Baptiste Aloé

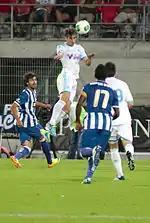
Aloé in action during the 2013 Valais Cup.

Aloé was born in La Ciotat, Bouches-du-Rhône and as a young boy played for his local club, E.S. de La Ciotat, before joining Marseille in 2003. He made his professional debut on 4 October 2012 in the 2012–13 Europa League campaign against Cypriot side AEL Limassol in a 5–1 home win. He played the full 90 minutes as a right back. He made his first appearance in Ligue 1 as a second-half substitute in the visit to Lens on 2 November 2014, and played the whole of the 3–1 win at home to Bordeaux three weeks later.